Haider (film)

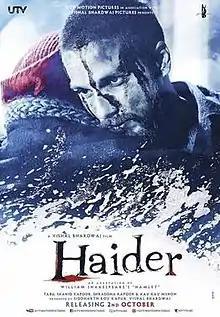
Theatrical release poster

Haider is a 2014 Indian Hindi-language political crime thriller film directed by Vishal Bhardwaj, who co-produced it with Siddharth Roy Kapur, and written by Bhardwaj and Basharat Peer. It stars Shahid Kapoor, Tabu, Kay Kay Menon, Shraddha Kapoor and Irrfan Khan.